John Hore

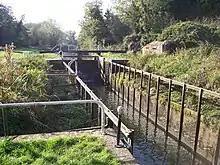
Garston Lock is one of two remaining turf-sided locks on the canal, although it has been reduced in dimensions since its original building

Hore's specifications for the canal defined cutting widths of , with a depth of . The navigable sections of river were wide. The vast majority of Hore's locks were turf-sided (a framed chamber built within sloping sides covered in vegetation); it is likely that Hore was influenced by the turf locks on the Wey Navigation and the Exeter Canal, which predated Hore's project by 70 and 150 years respectively. A small number of locks were built from brick. Hore's lock dimensions were substantial, with a width of and length of to allow barges carrying loads of over 100 tons.